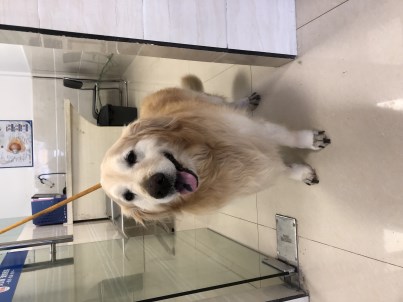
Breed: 5355-n000126-golden_retriever